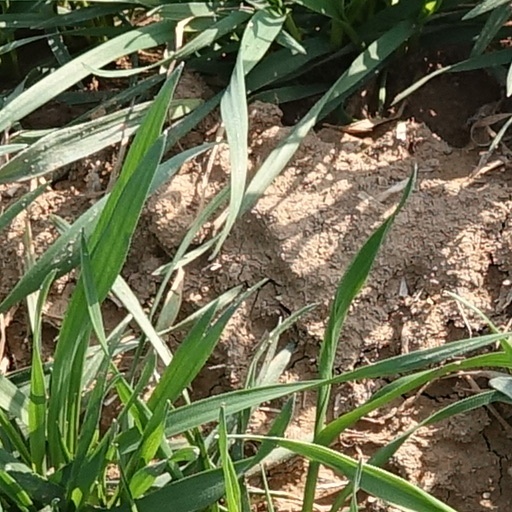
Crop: wheat